Guillaume Du Fay

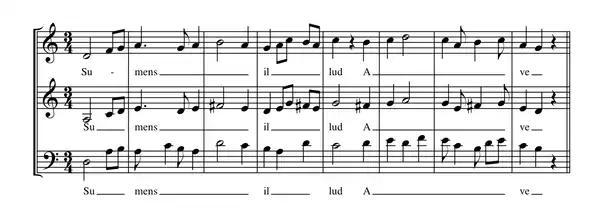
Portion of Du Fay's setting of "Ave maris stella", in fauxbourdon. The top line is a paraphrase of the chant; the middle line, designated "fauxbourdon", (not written) follows the top line but exactly a perfect fourth below. The bottom line is often, but not always, a sixth below the top line; it is embellished, and reaches cadences on the octave.

Du Fay may have been the first composer to use the term "fauxbourdon" for this simpler compositional style, prominent in 15th century liturgical music in general and that of the Burgundian school in particular.